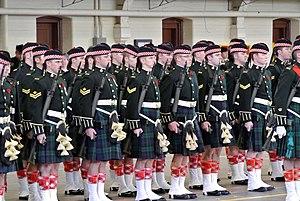
Le Corps d'infanterie royal canadien est la branche de l'infanterie de l'Armée canadienne. Il inclut tous les régiments d'infanterie des Forces armées canadiennes, tant réguliers que de réserve. De 1968 à 2013, il portait le nom de « Branche de l'infanterie ».
L'ordre de préséance des Forces armées canadiennes est un ordre protocolaire définissant la séniorité des unités des Forces armées canadiennes. Il est utilisé lors de parades pour savoir quelle unité se forme à la droite, le côté senior, ou bien l'ordre dans lequel les unités défilent ou encore l'ordre dans lequel les marches sont jouées lors d'un dîner régimentaire.